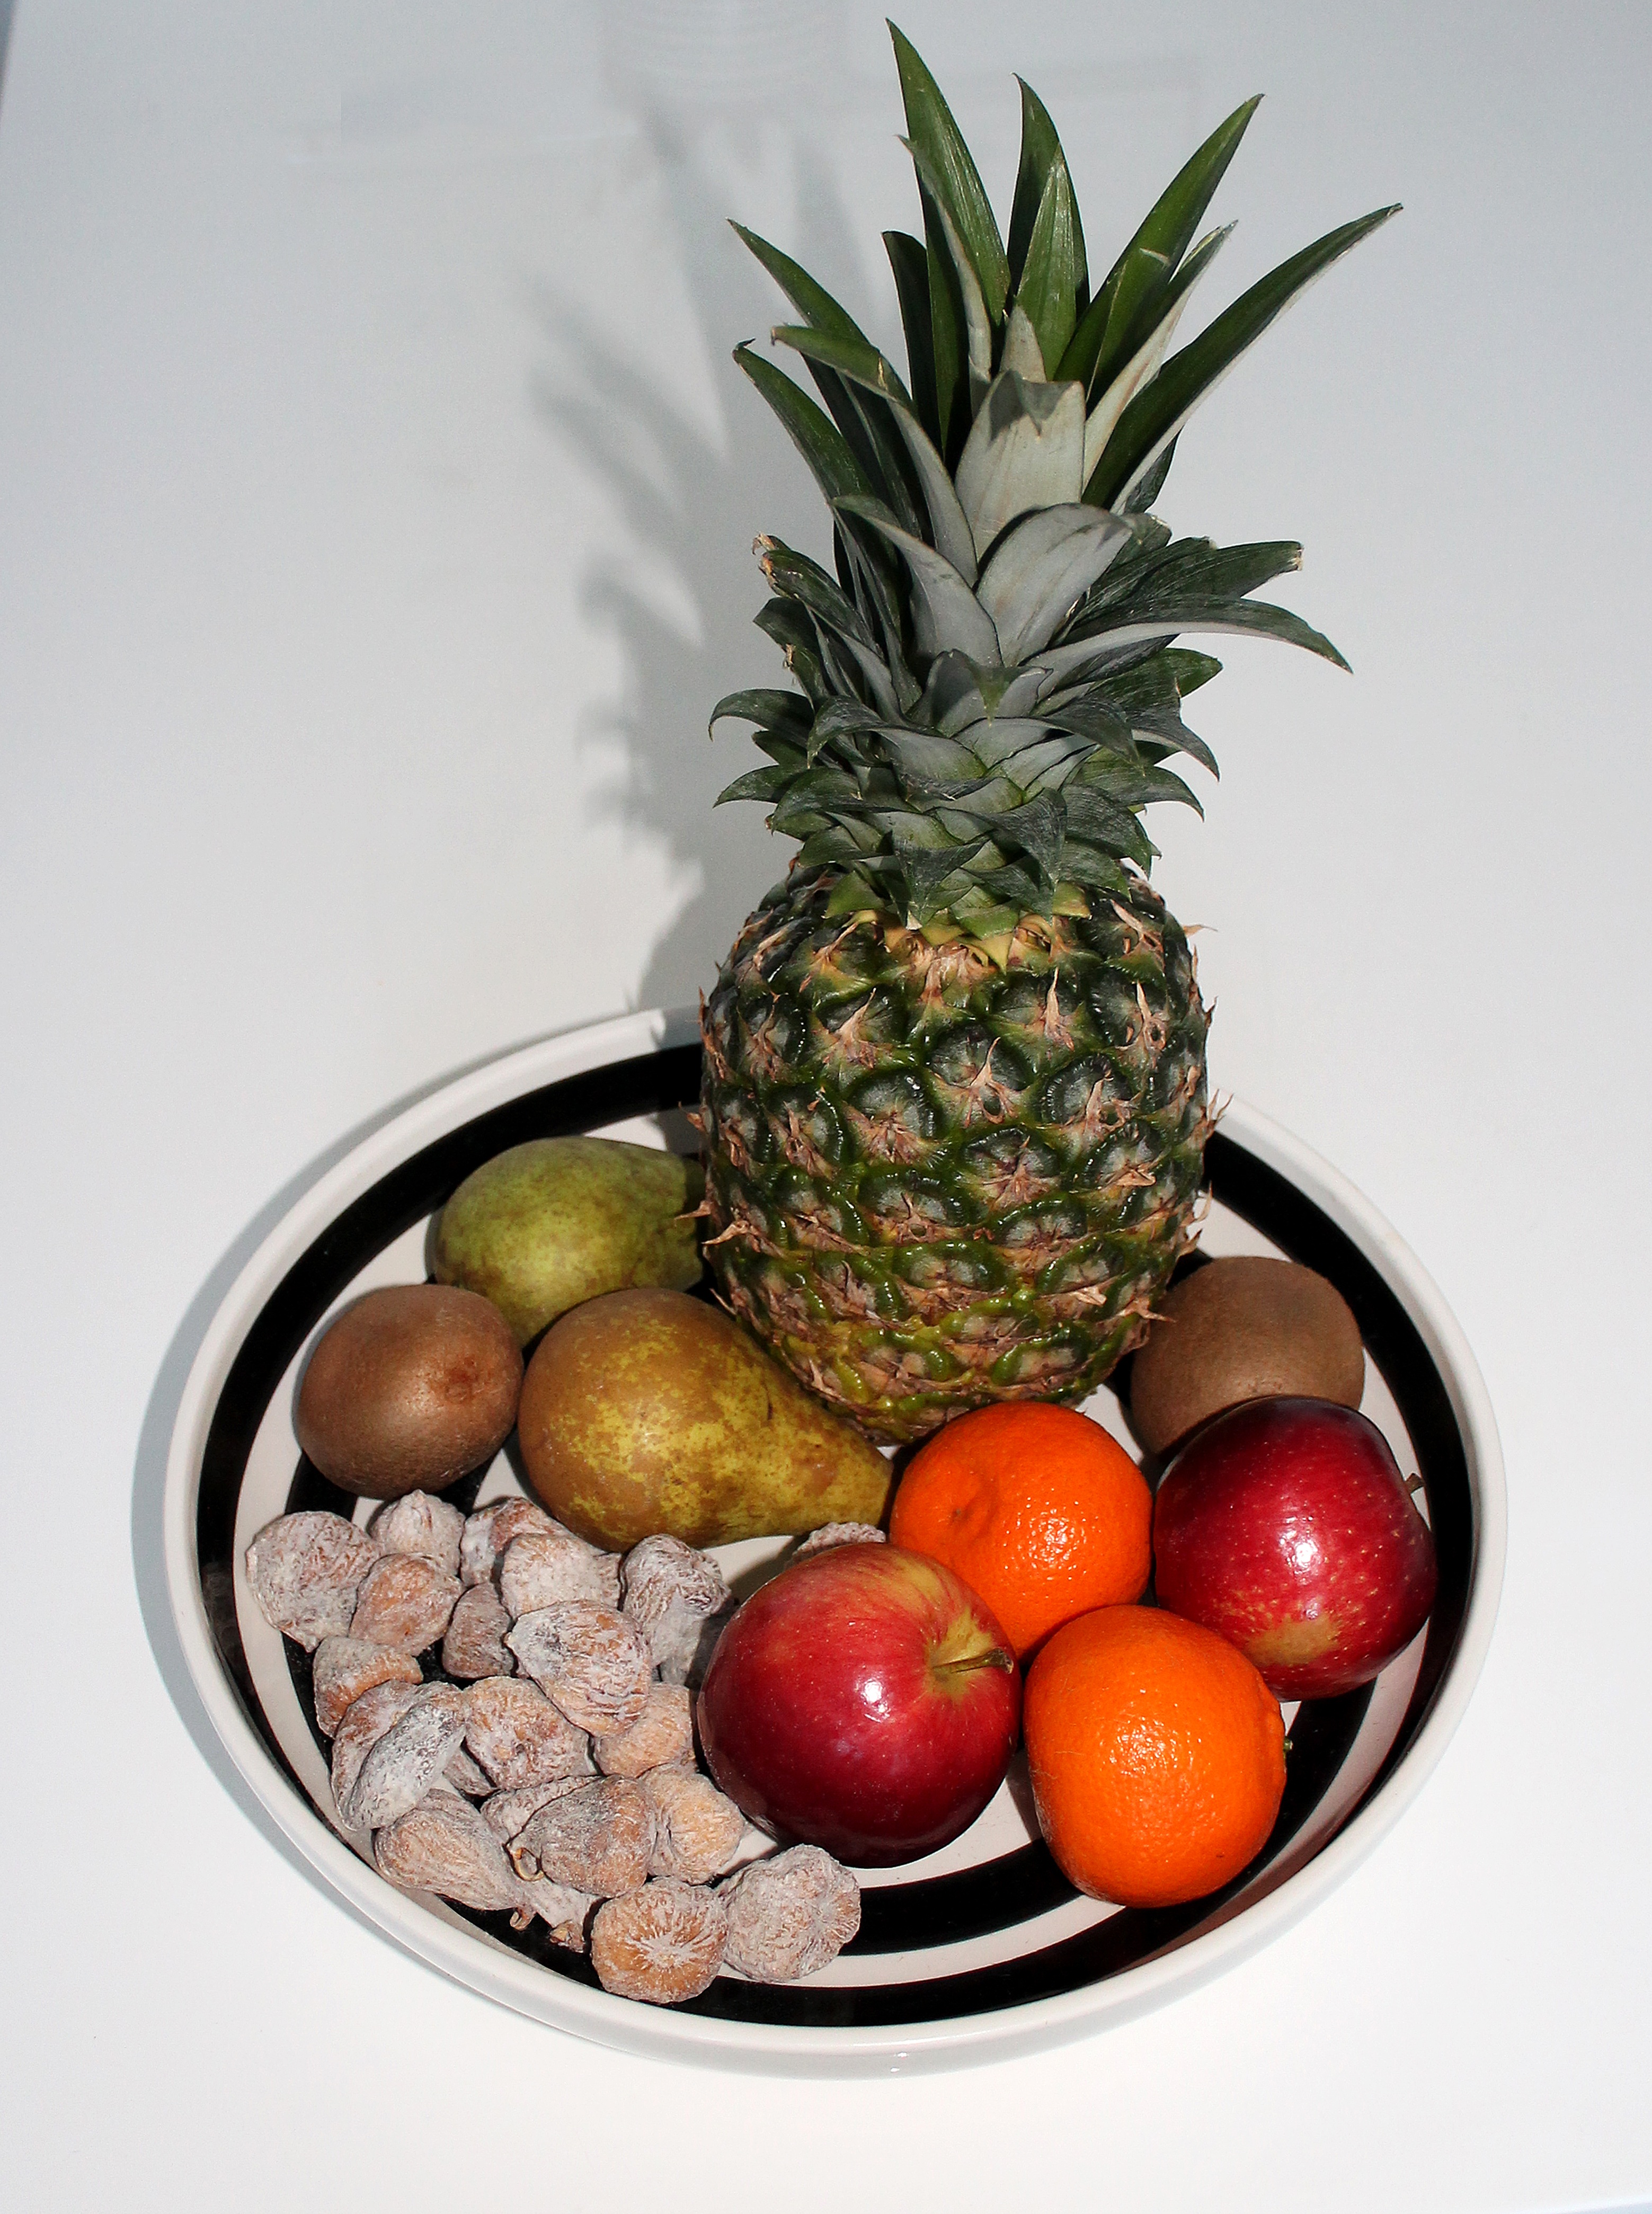
plant, fruit, food, produce, health, pineapple, coconut, fruit bowl, pears, fruits, apples, figs, slim, kivi, flowering plant, bromeliaceae, land plant, fitnes